Yeven Mezulah

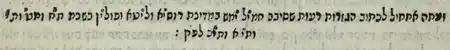
First edition of "Yeven Mezulah" (1653): "I write of the Evil Decrees of Chmiel, may his name be obliterated... in (5)'408 to '411 Anno Mundi"

Rabbi Hannover witnessed the outbreak of the events in Zasław, from which he fled to Międzybóż. In addition, he compiled the rest of the book from rumors and other printed sources: "Tzok ha-Ittim" [Sufferings of the Times] by Meir ben Samuel of Shcherbreshin (published in 1650), "Meghillat Efa" [Scroll of Darkness] by Shabbatai HaKohen (1651), and "Petach Teshuva" (פתח תשובה, "Gates of Penitence") by Gabriel Ben Yehoshua Schussburg (1651).